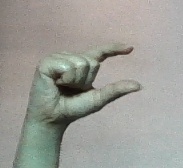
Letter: dal